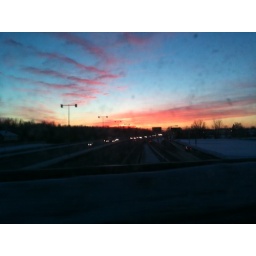
Caught this driving in the PASSENGER seat, loved the blue, turquoise and pink colors in the sky and the clouds patterns.